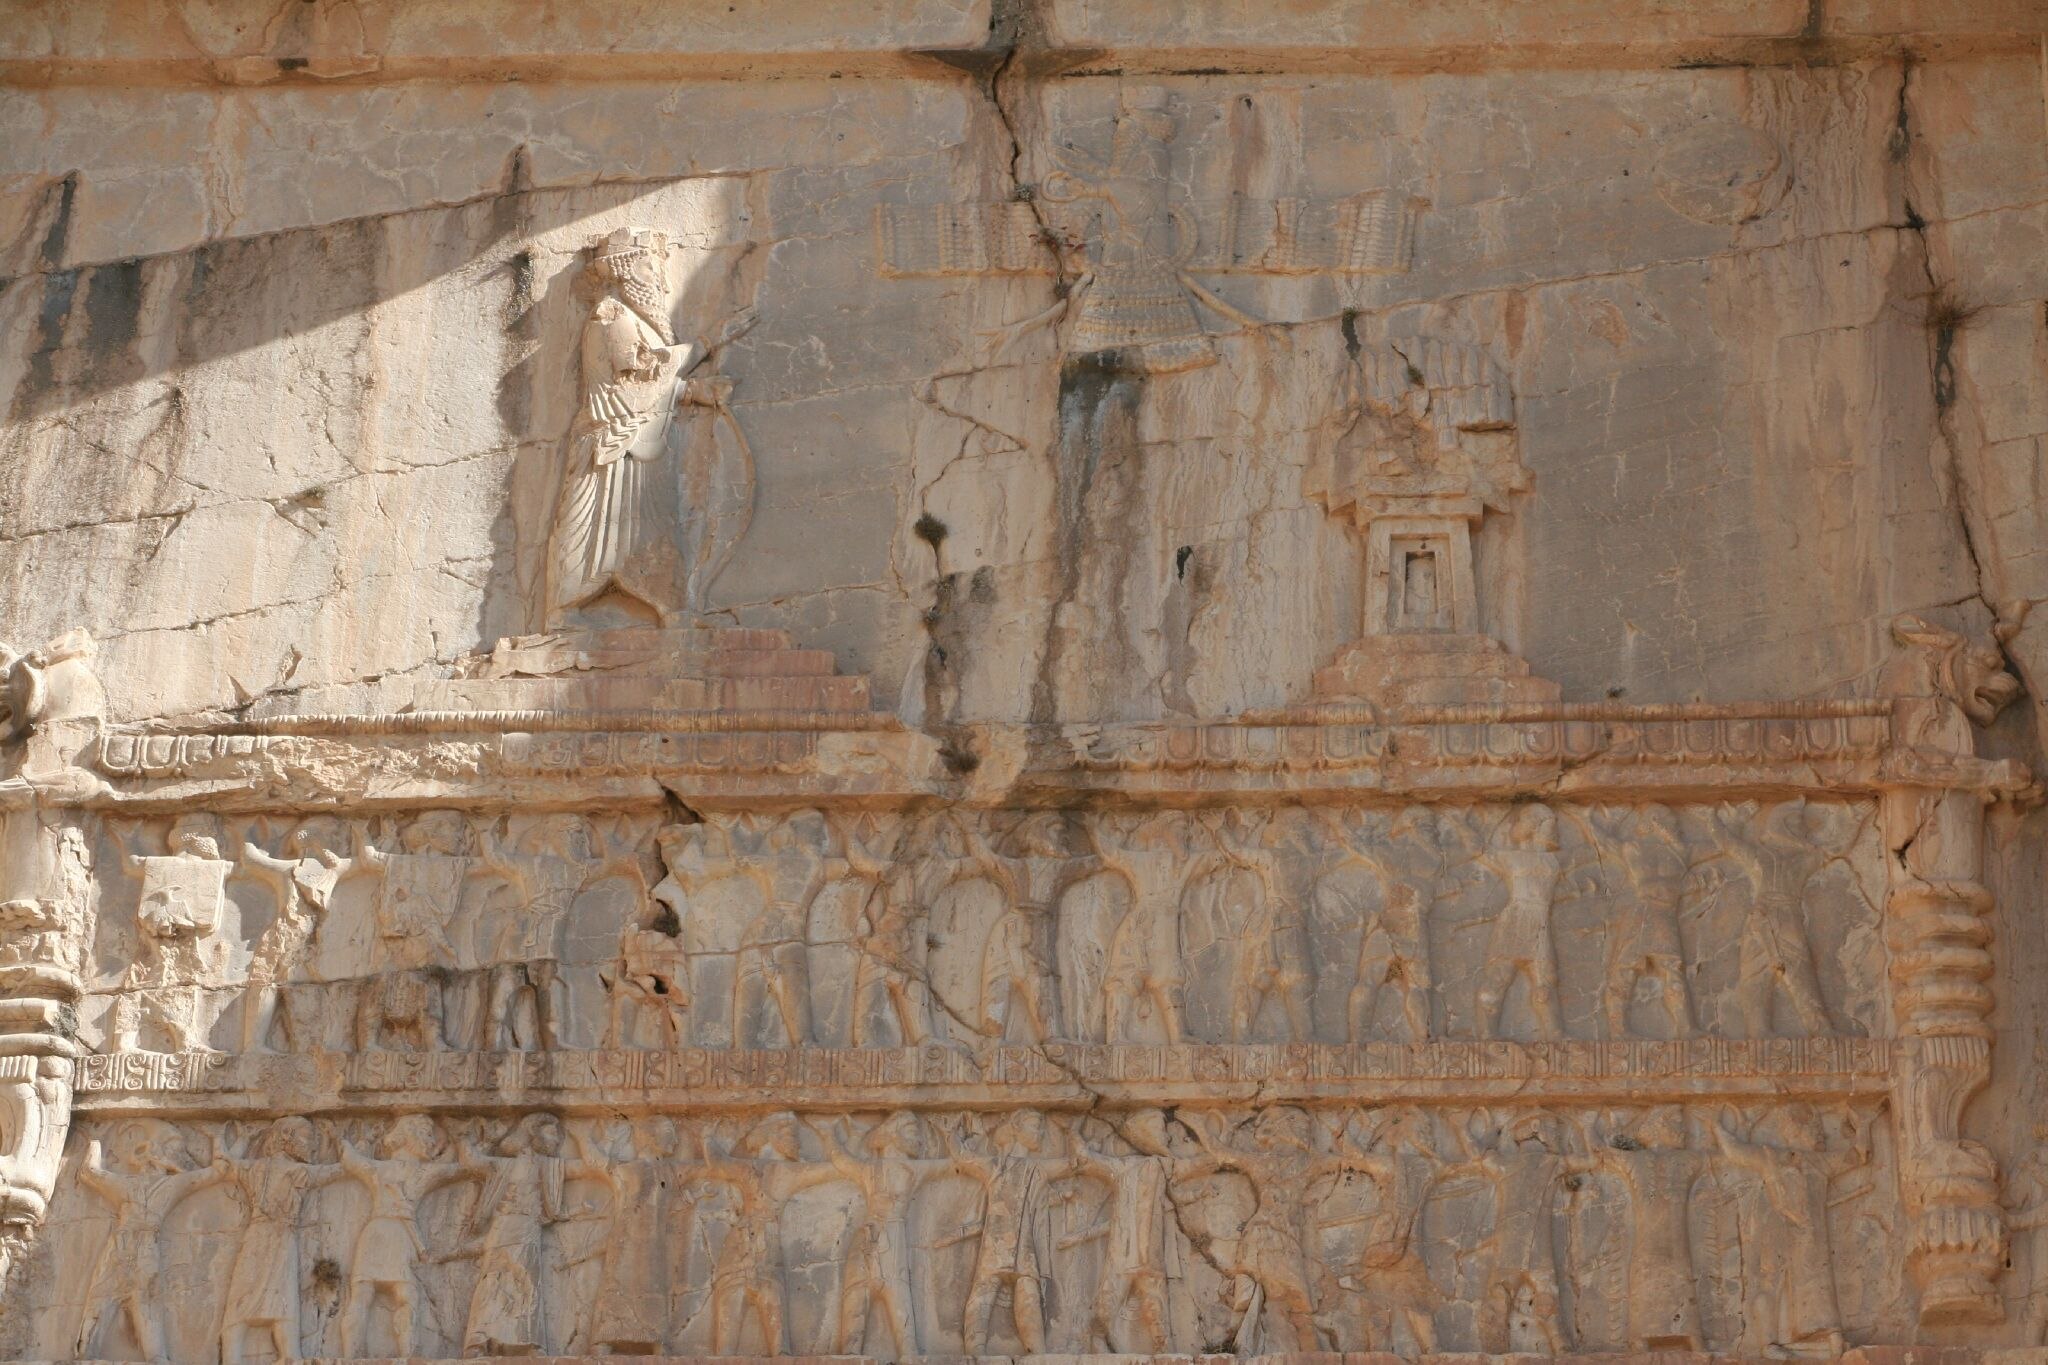
Title: Iran IMG 9854 (316557100)
Description: IMG_9854
Date: 2006-11-17 08:05
Categories: 2006 in Iran, Tomb of Xerxes I, Flickr images reviewed by FlickreviewR 2